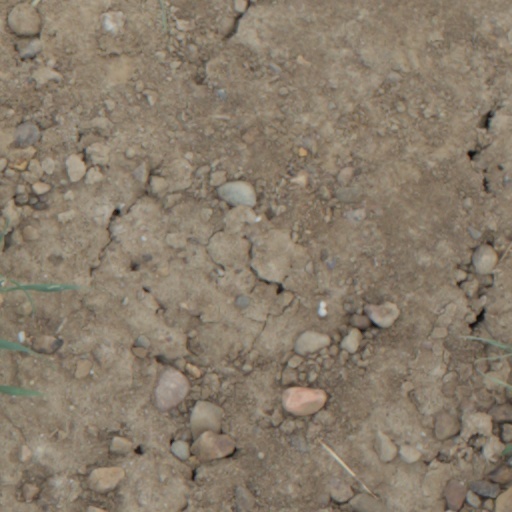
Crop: wheat